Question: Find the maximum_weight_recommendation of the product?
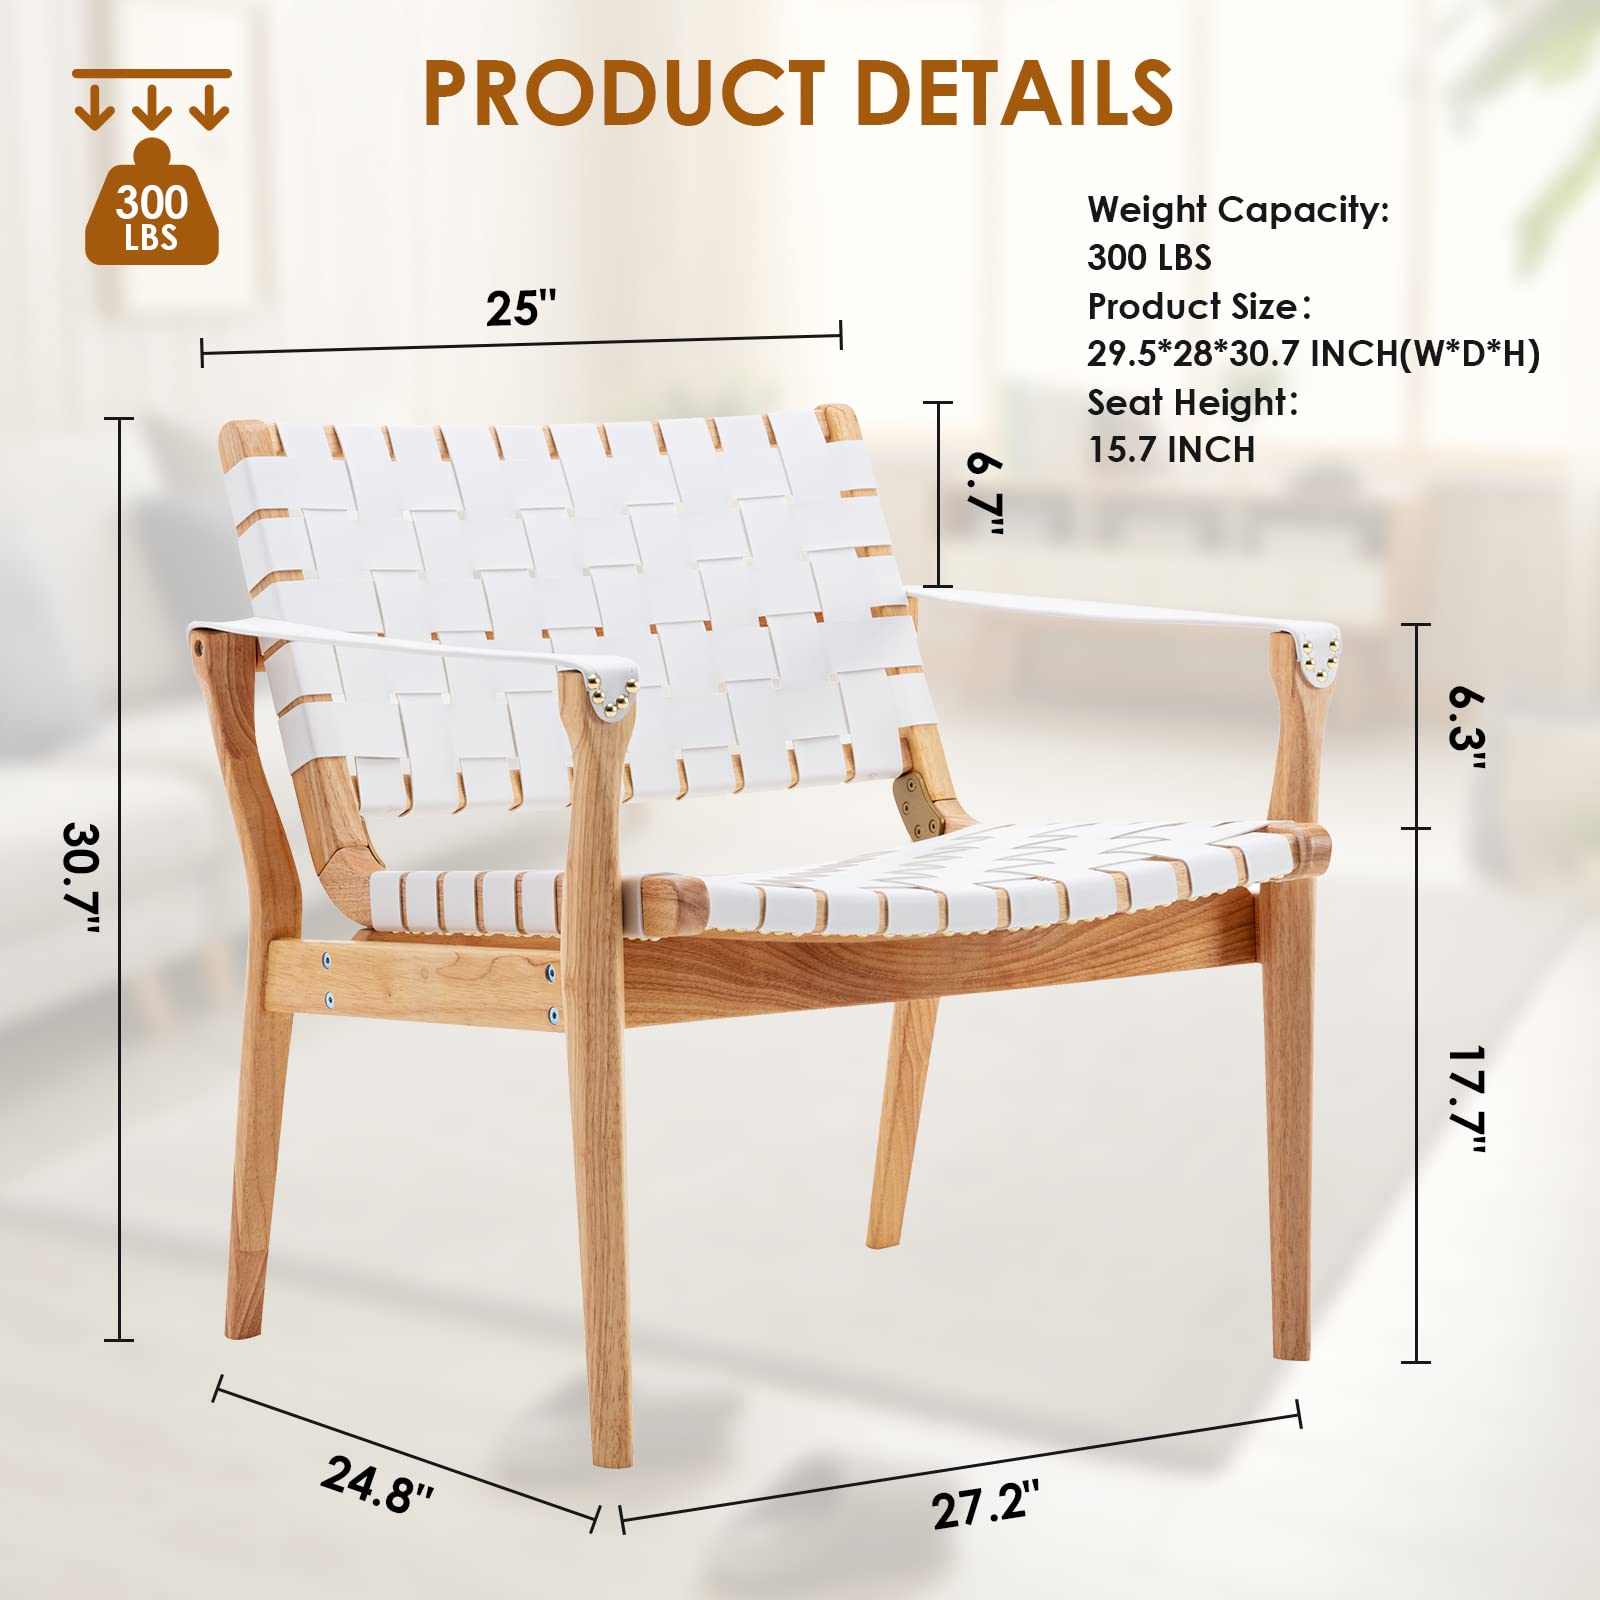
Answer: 300 pound